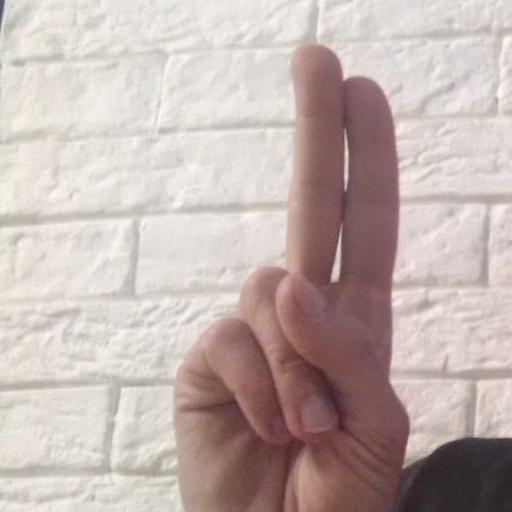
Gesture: two_up